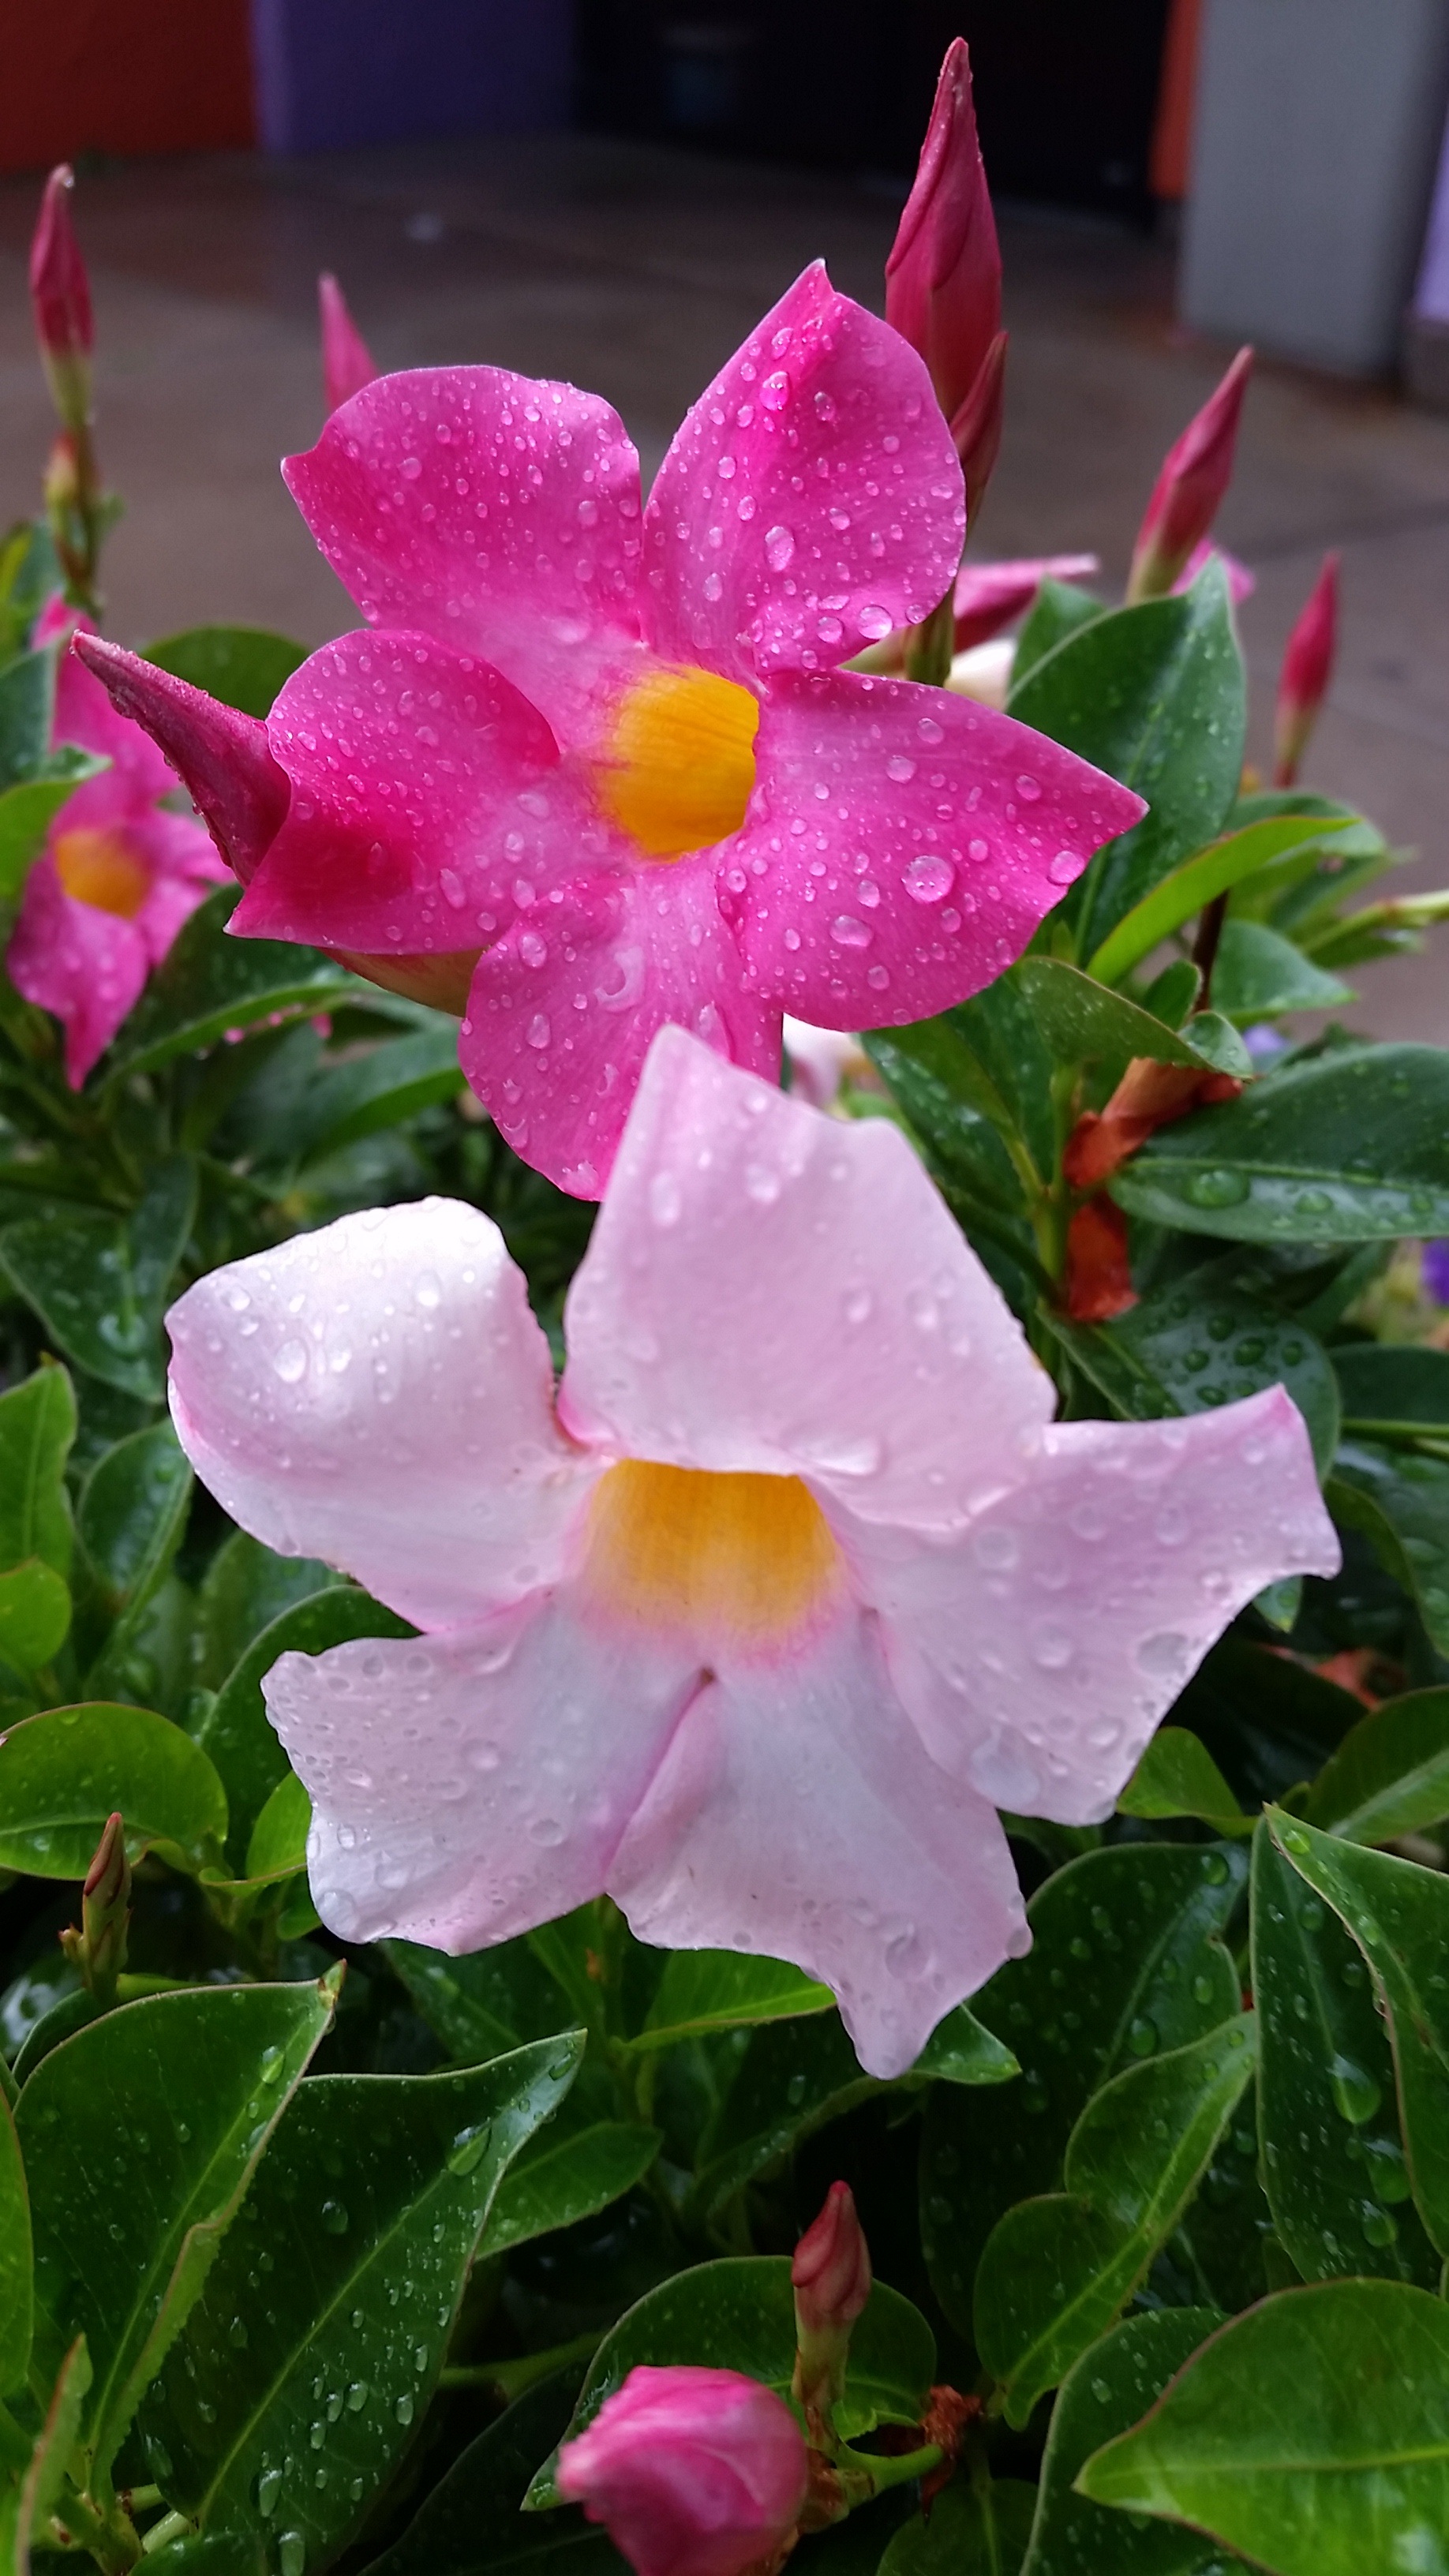
blossom, plant, flower, petal, botany, pink, flora, flowers, shrub, macro photography, flowering plant, pale pink, mandevilla, mandevilla sanderi, rocktrumpet, cattleya, land plant